George Hayter

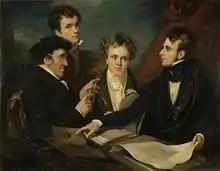
"A Controversy on Colour", by John Hayter (1800–1891) showing from left to right Charles Hayter (father of John and George), John Hayter, Edwin Landseer and George Hayter (Shipley Art Gallery

Hayter was the son of Charles Hayter (1761–1835), a miniature painter and popular drawing-master and teacher of perspective who was appointed Professor of Perspective and Drawing to Princess Charlotte and published a well-known introduction to perspective and other works.